Yasmim

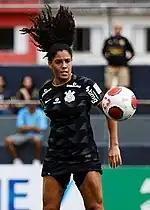
Yasmim with Corinthians in 2022

After scoring 17 goals in 37 appearances for Portuguese club Benfica, Yasmim returned to Brazil to play for Corinthians again in August 2020. She made her league debut against SC Internacional on 10 September 2020. Yasmim scored her first league goal against EC Vitória on 26 September 2020, scoring in the 58th minute.